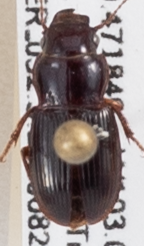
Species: Cratacanthus dubius
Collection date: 2020-08-26
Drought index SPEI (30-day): -1.852
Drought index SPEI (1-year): -1.45
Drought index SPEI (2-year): -1.01